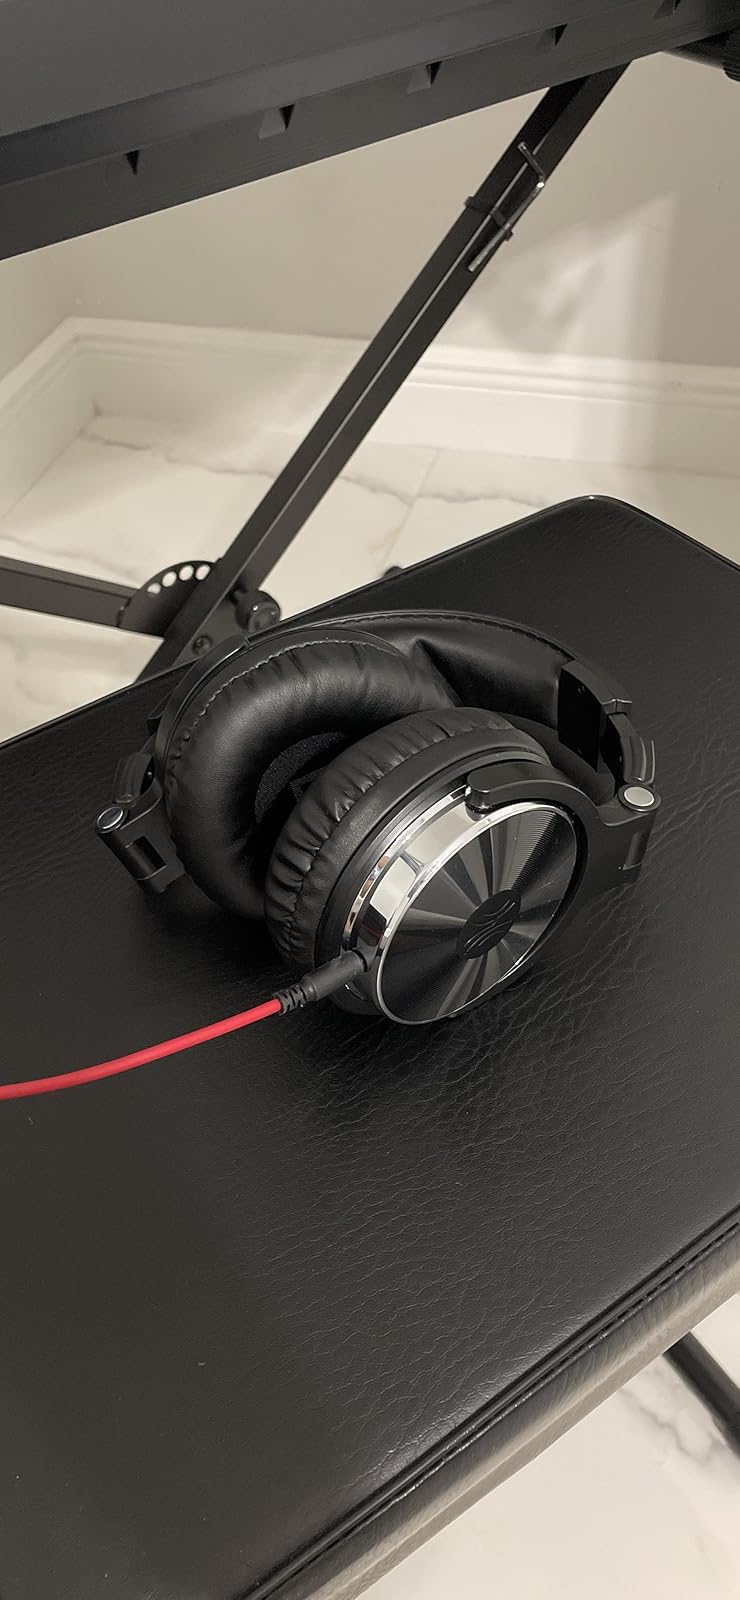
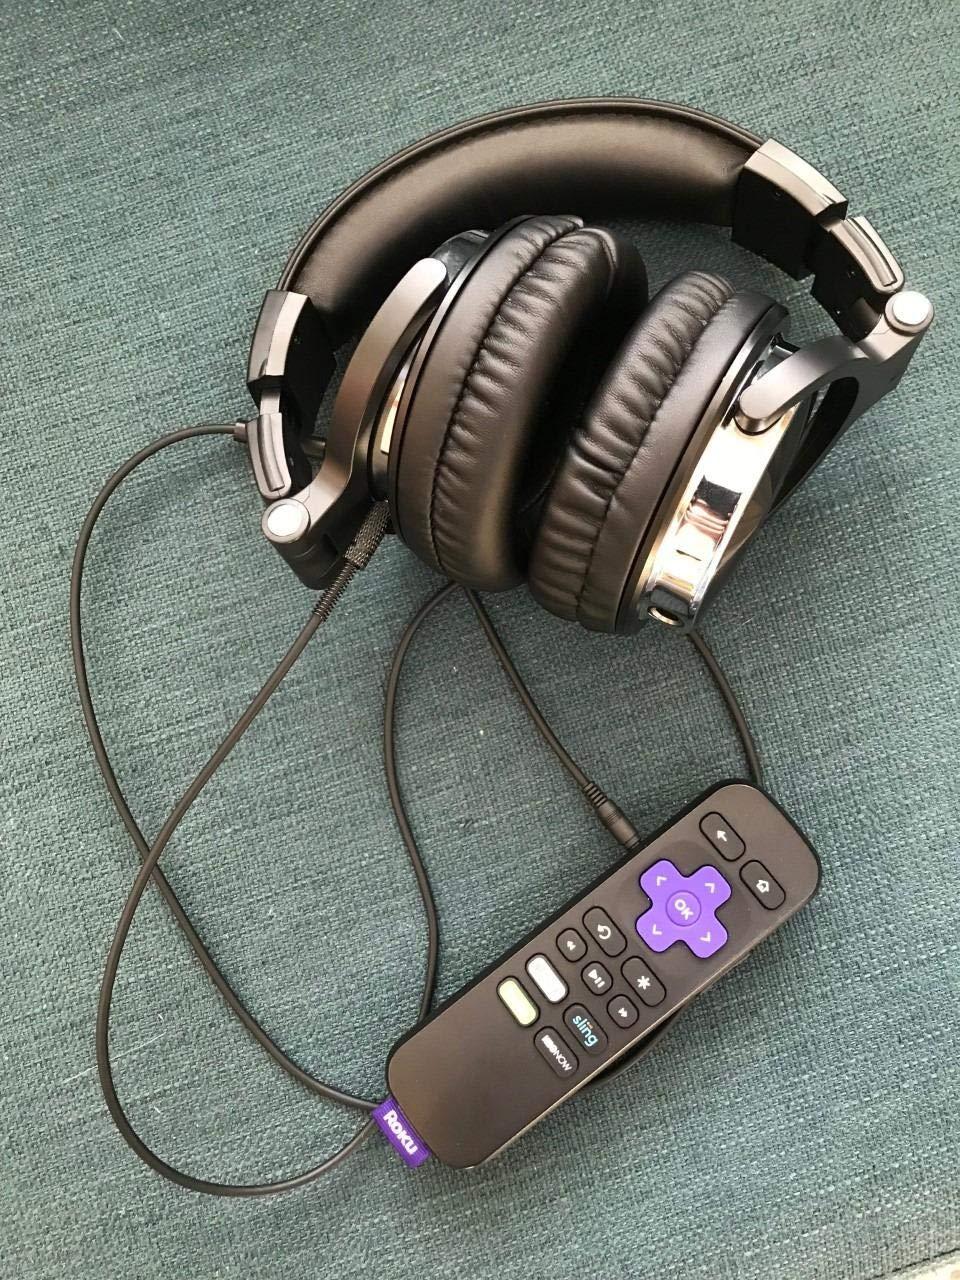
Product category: headphones
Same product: yes